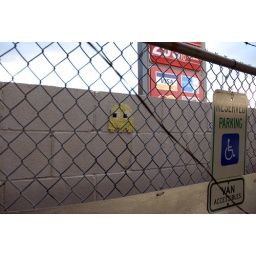
I'm intruiged by this interesting tag on a wall just outside the fence of the Artcar Museum.